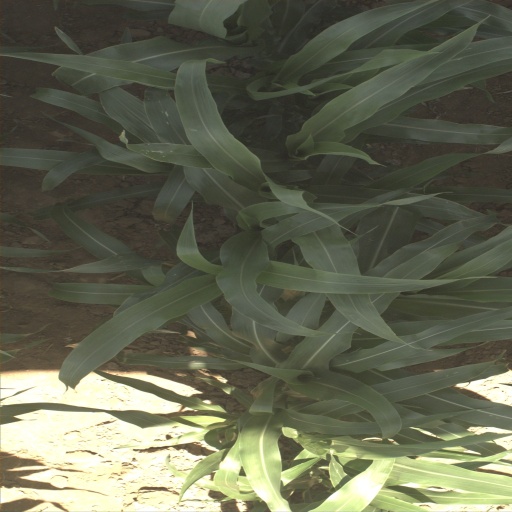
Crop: sorghum